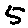
Label: 5